Armed forces in Wales

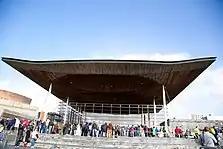
Walk on Wales £1million charity walk in aid of Welsh soldiers at the Senedd building

In 2019 UK government was criticised for its planned closure of Cawdor Barracks, in Pembrokeshire to be closed in 2024 and Brecon in 2027. Welsh MPs on the Welsh Affairs committee at Westminster were concerned about the potentially negative impact on local communities in Wales. The Welsh Affairs Committee said in November 2019, "The UK Government should ensure that Wales has a fair share of military presence, broadly in proportion to its population. It should provide certainty about any proposed changes to the location of units and minimise the impact on the Welsh economy and local communities."